Human uses of reptiles

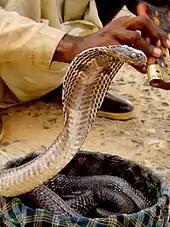
Traditional snake charming with Indian cobras

Crocodiles and alligators are farmed commercially. Their hides are tanned and used to make leather goods such as shoes and handbags; crocodile meat is considered a delicacy. The most commonly farmed species are the saltwater and Nile crocodiles. Farming has resulted in an increase in the saltwater crocodile population in Australia, as eggs are usually harvested from the wild, so landowners have an incentive to conserve their habitat. Crocodile leather is made into wallets, briefcases, purses, handbags, belts, hats, and shoes. Crocodile oil has been used for various purposes. Snakes are traded in the tens of thousands each year to meet the demand for exotic leather, for meat and for pets; some of this trade is legal and sustainable, but part of it is likely not.